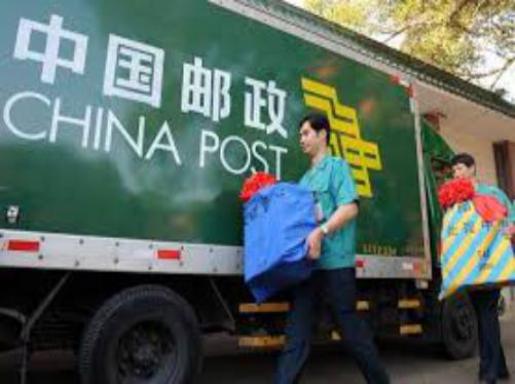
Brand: china post group corporation
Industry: Others